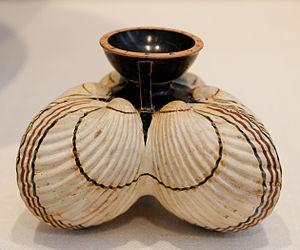
Aryballe attique à fond blanc en forme de trois coques.